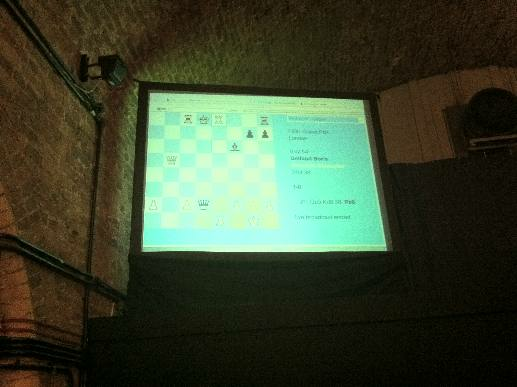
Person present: No